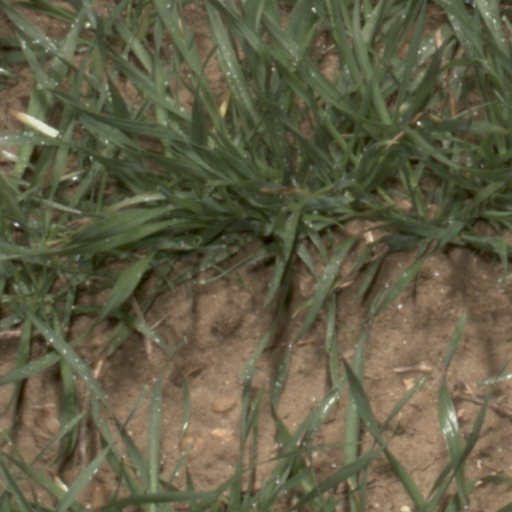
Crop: wheat